Algis Oleknavicius

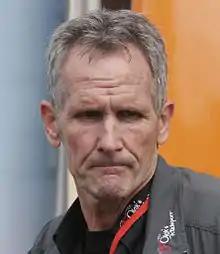

Algis Oleknavicius (born 17 August 1947) is a German former cyclist. He competed for West Germany in the team time trial at the 1972 Summer Olympics.